Florida Current

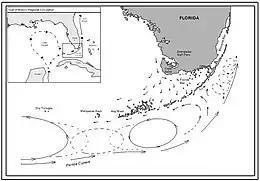
Map of the Florida Current

The Florida Current is a thermal ocean current that flows from the Straits of Florida around the Florida Peninsula and along the southeastern coast of the United States before joining the Gulf Stream Current near Cape Hatteras. Its contributing currents are the Loop Current and the Antilles Current. The current was discovered by Spanish explorer Juan Ponce de León in 1513.